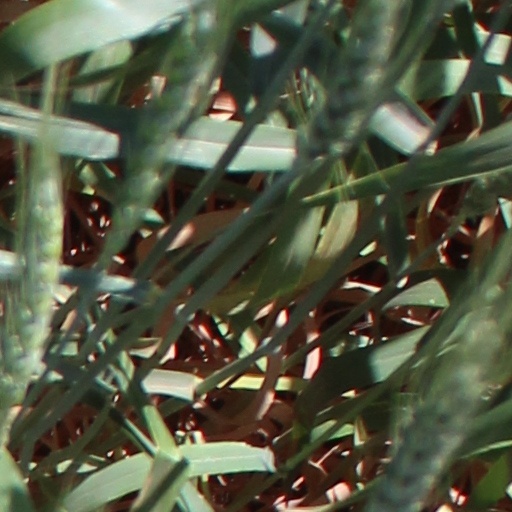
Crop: wheat